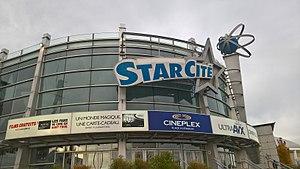
Le cinéma StarCité Montréal